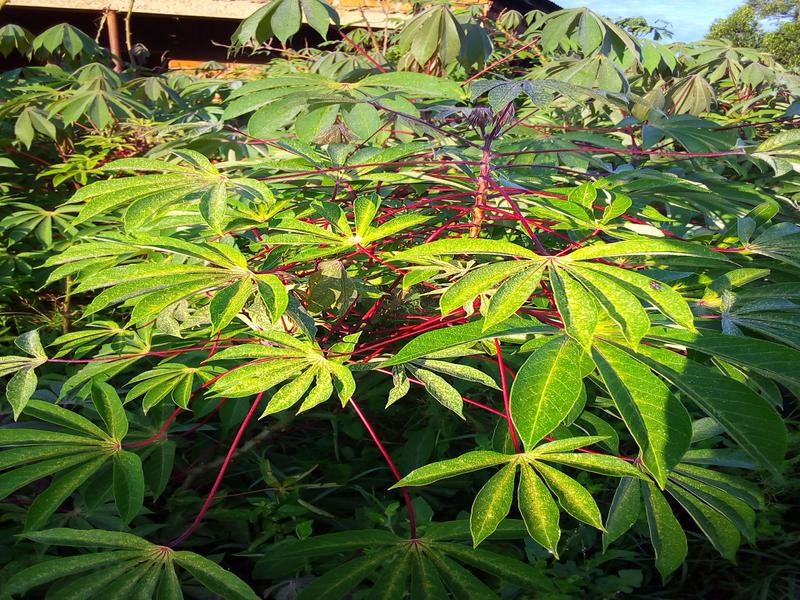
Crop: cassava
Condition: green_mottle